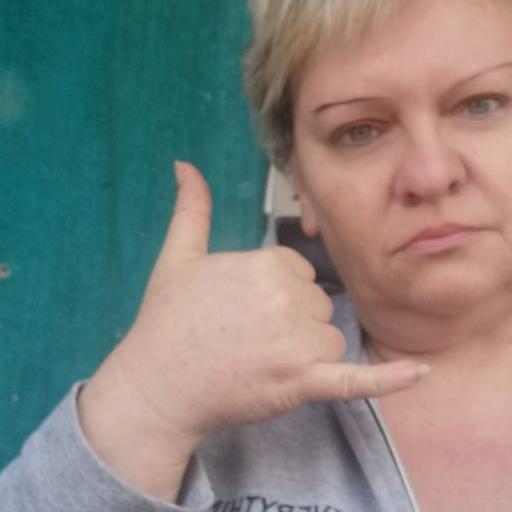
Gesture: call